Alice Gram Robinson

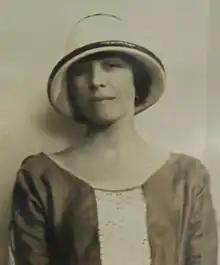
Alice Gram Robinson, from her 1923 passport application

Alice M. Gram Robinson (March 16, 1895 – January 24, 1984) was an American suffragist, journalist, and editor. She was the founder, editor, publisher, and longtime president of the "Congressional Digest."